Eunice Stebbins

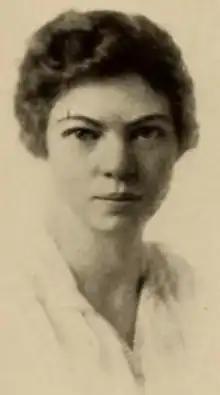
Eunice Stebbins, from the 1916 yearbook of Smith College

Eunice Burr Stebbins Couch (November 11, 1893 – July 1992) was an American archeologist who specialized in the ancient coins of Greece.